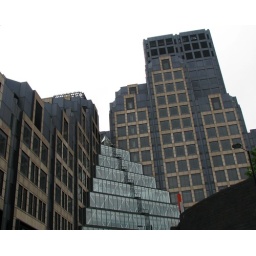
Close-up on a moderately creepy, &lt;i&gt;1984&lt;/i&gt;-style office building in the City.The City--London, UK / July 11, 2009